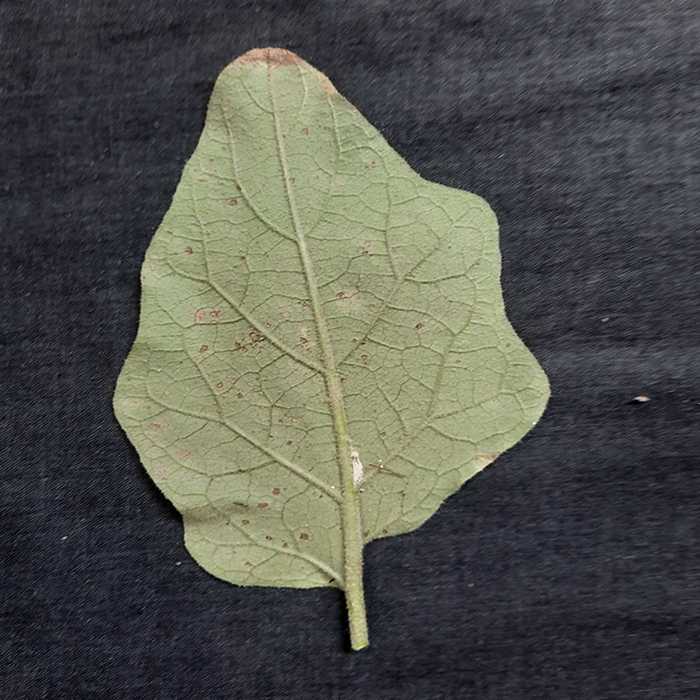
Plant: Eggplant
Label: Eggplant Cercopora leaf spot